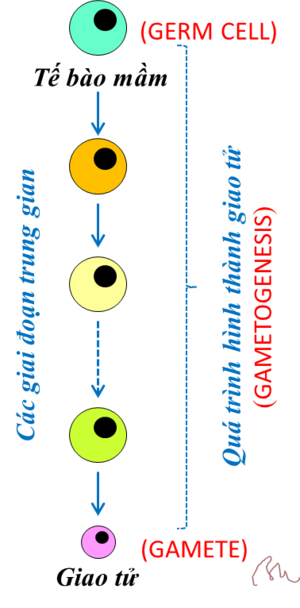
Qu'est-ce qu'une cellule germinale